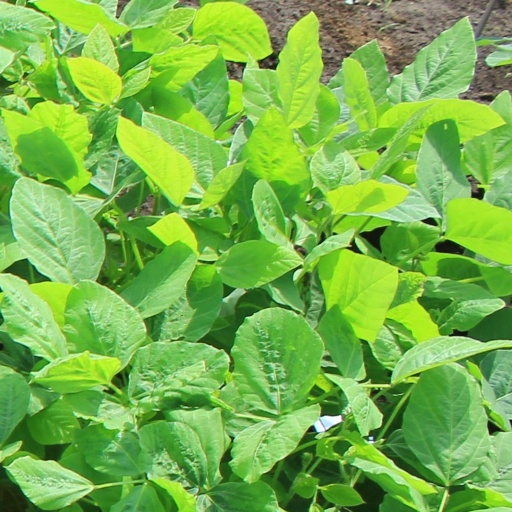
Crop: soybean